Barber Asphalt Company

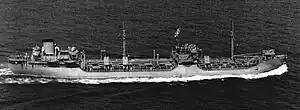
A T2 tanker

Post World War Type Type T2 tanker were sold to Barber Asphalt Company and Trinidad Corporation: